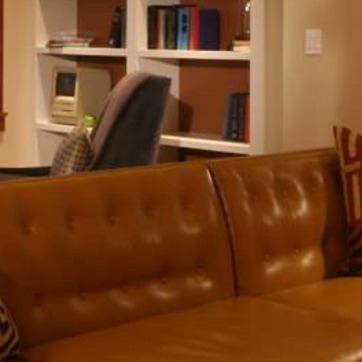
Material: leather